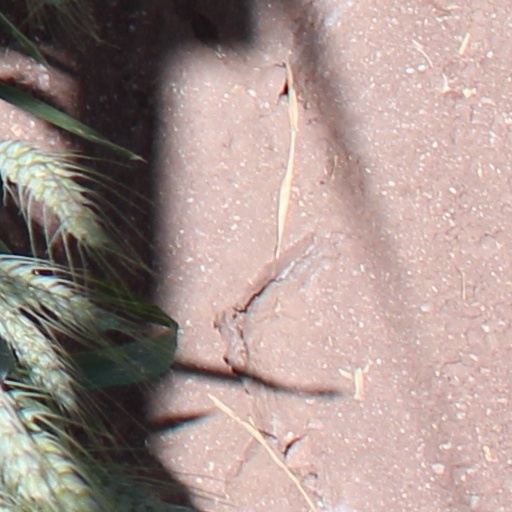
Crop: wheat